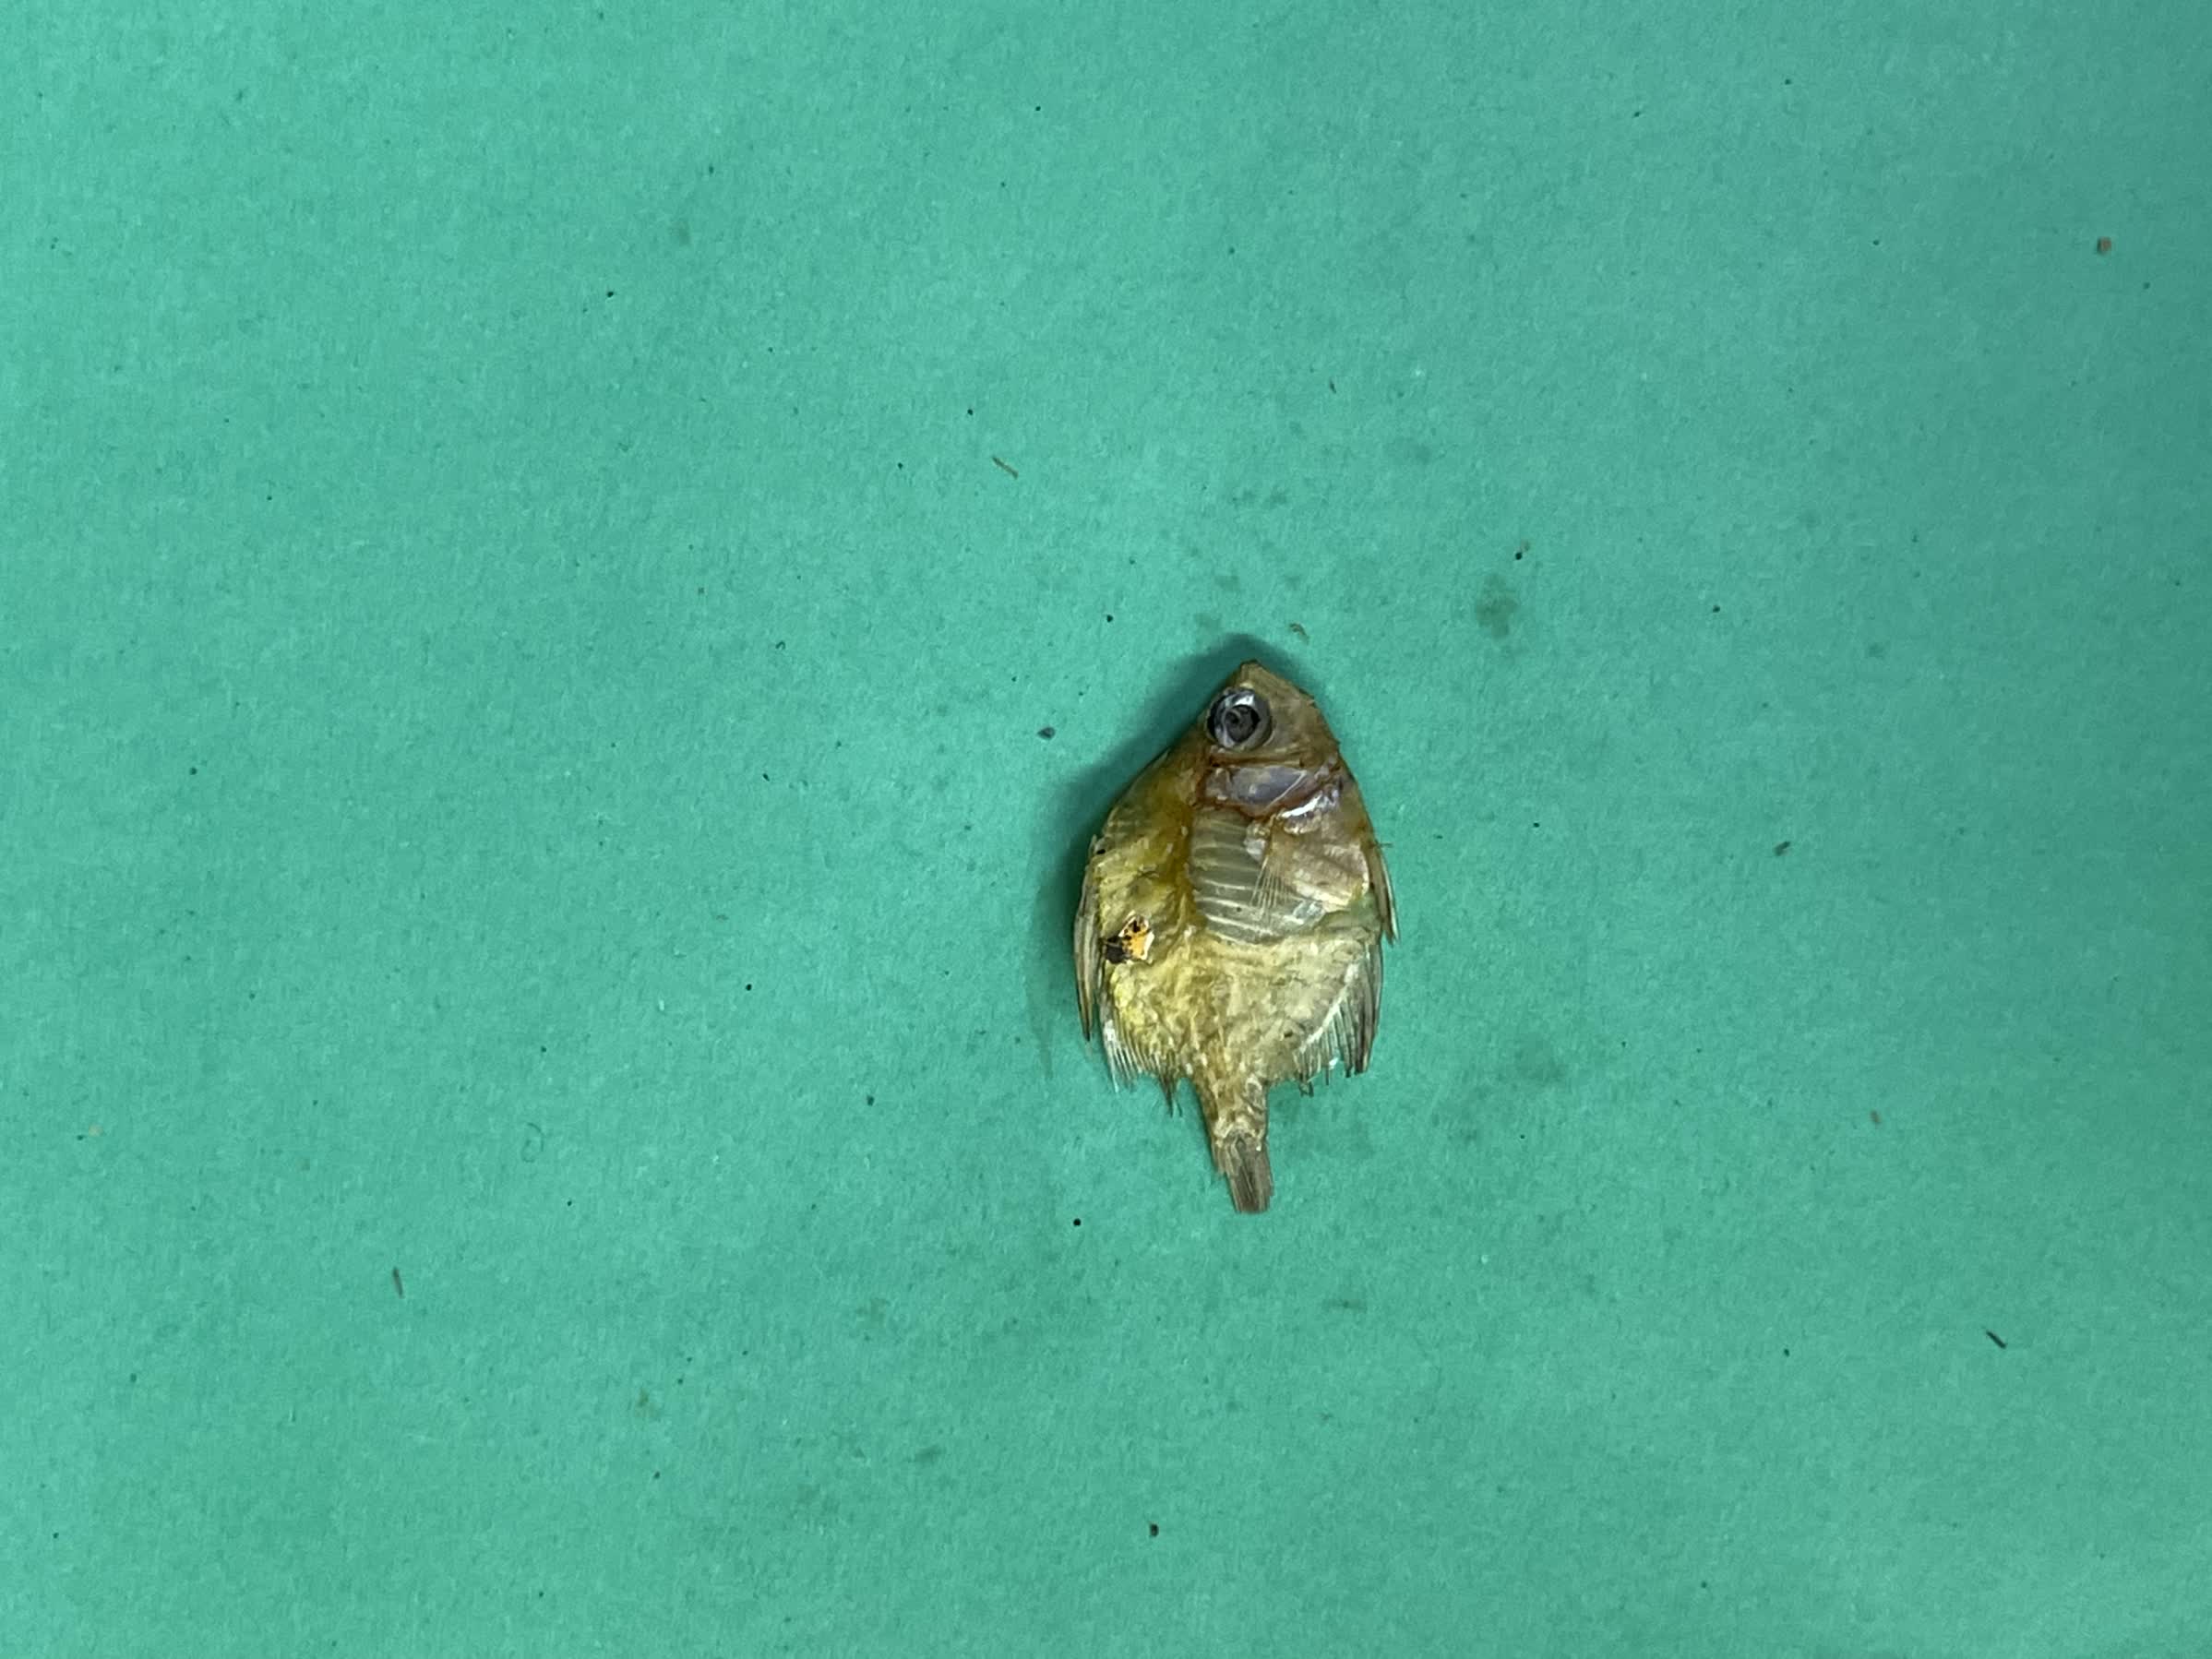
Species: Chanda